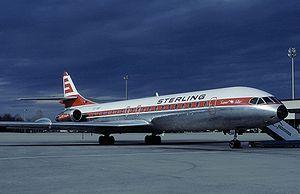
La Sud-Aviation SE 210 Caravelle est un avion de ligne biréacteur, destiné aux itinéraires court et moyen-courriers, produit entre 1958 et 1973 par la société française Sud-Aviation qui devient Aérospatiale en 1970. Premier biréacteur civil au monde produit en série, il présente la caractéristique, innovante pour l'époque, d'avoir les moteurs placés à l'arrière du fuselage et non dans les ailes comme pour le Comet, ou dans des nacelles subalaires comme c'est le cas pour le 707 de Boeing. Conçue pour remplacer les avions à moteurs à pistons tels que le Douglas DC-6, la Caravelle peut emporter, selon les versions, de 80 à plus de 130 passagers sur une distance maximale comprise entre 1 650 et 3 400 km.